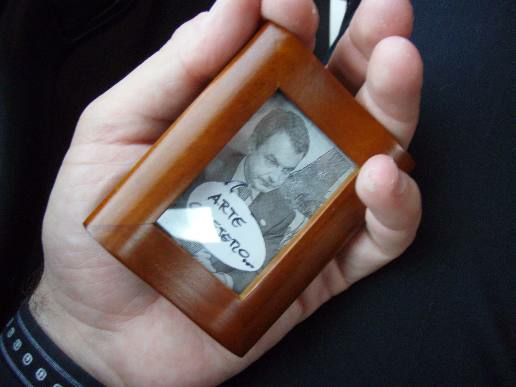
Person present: Yes